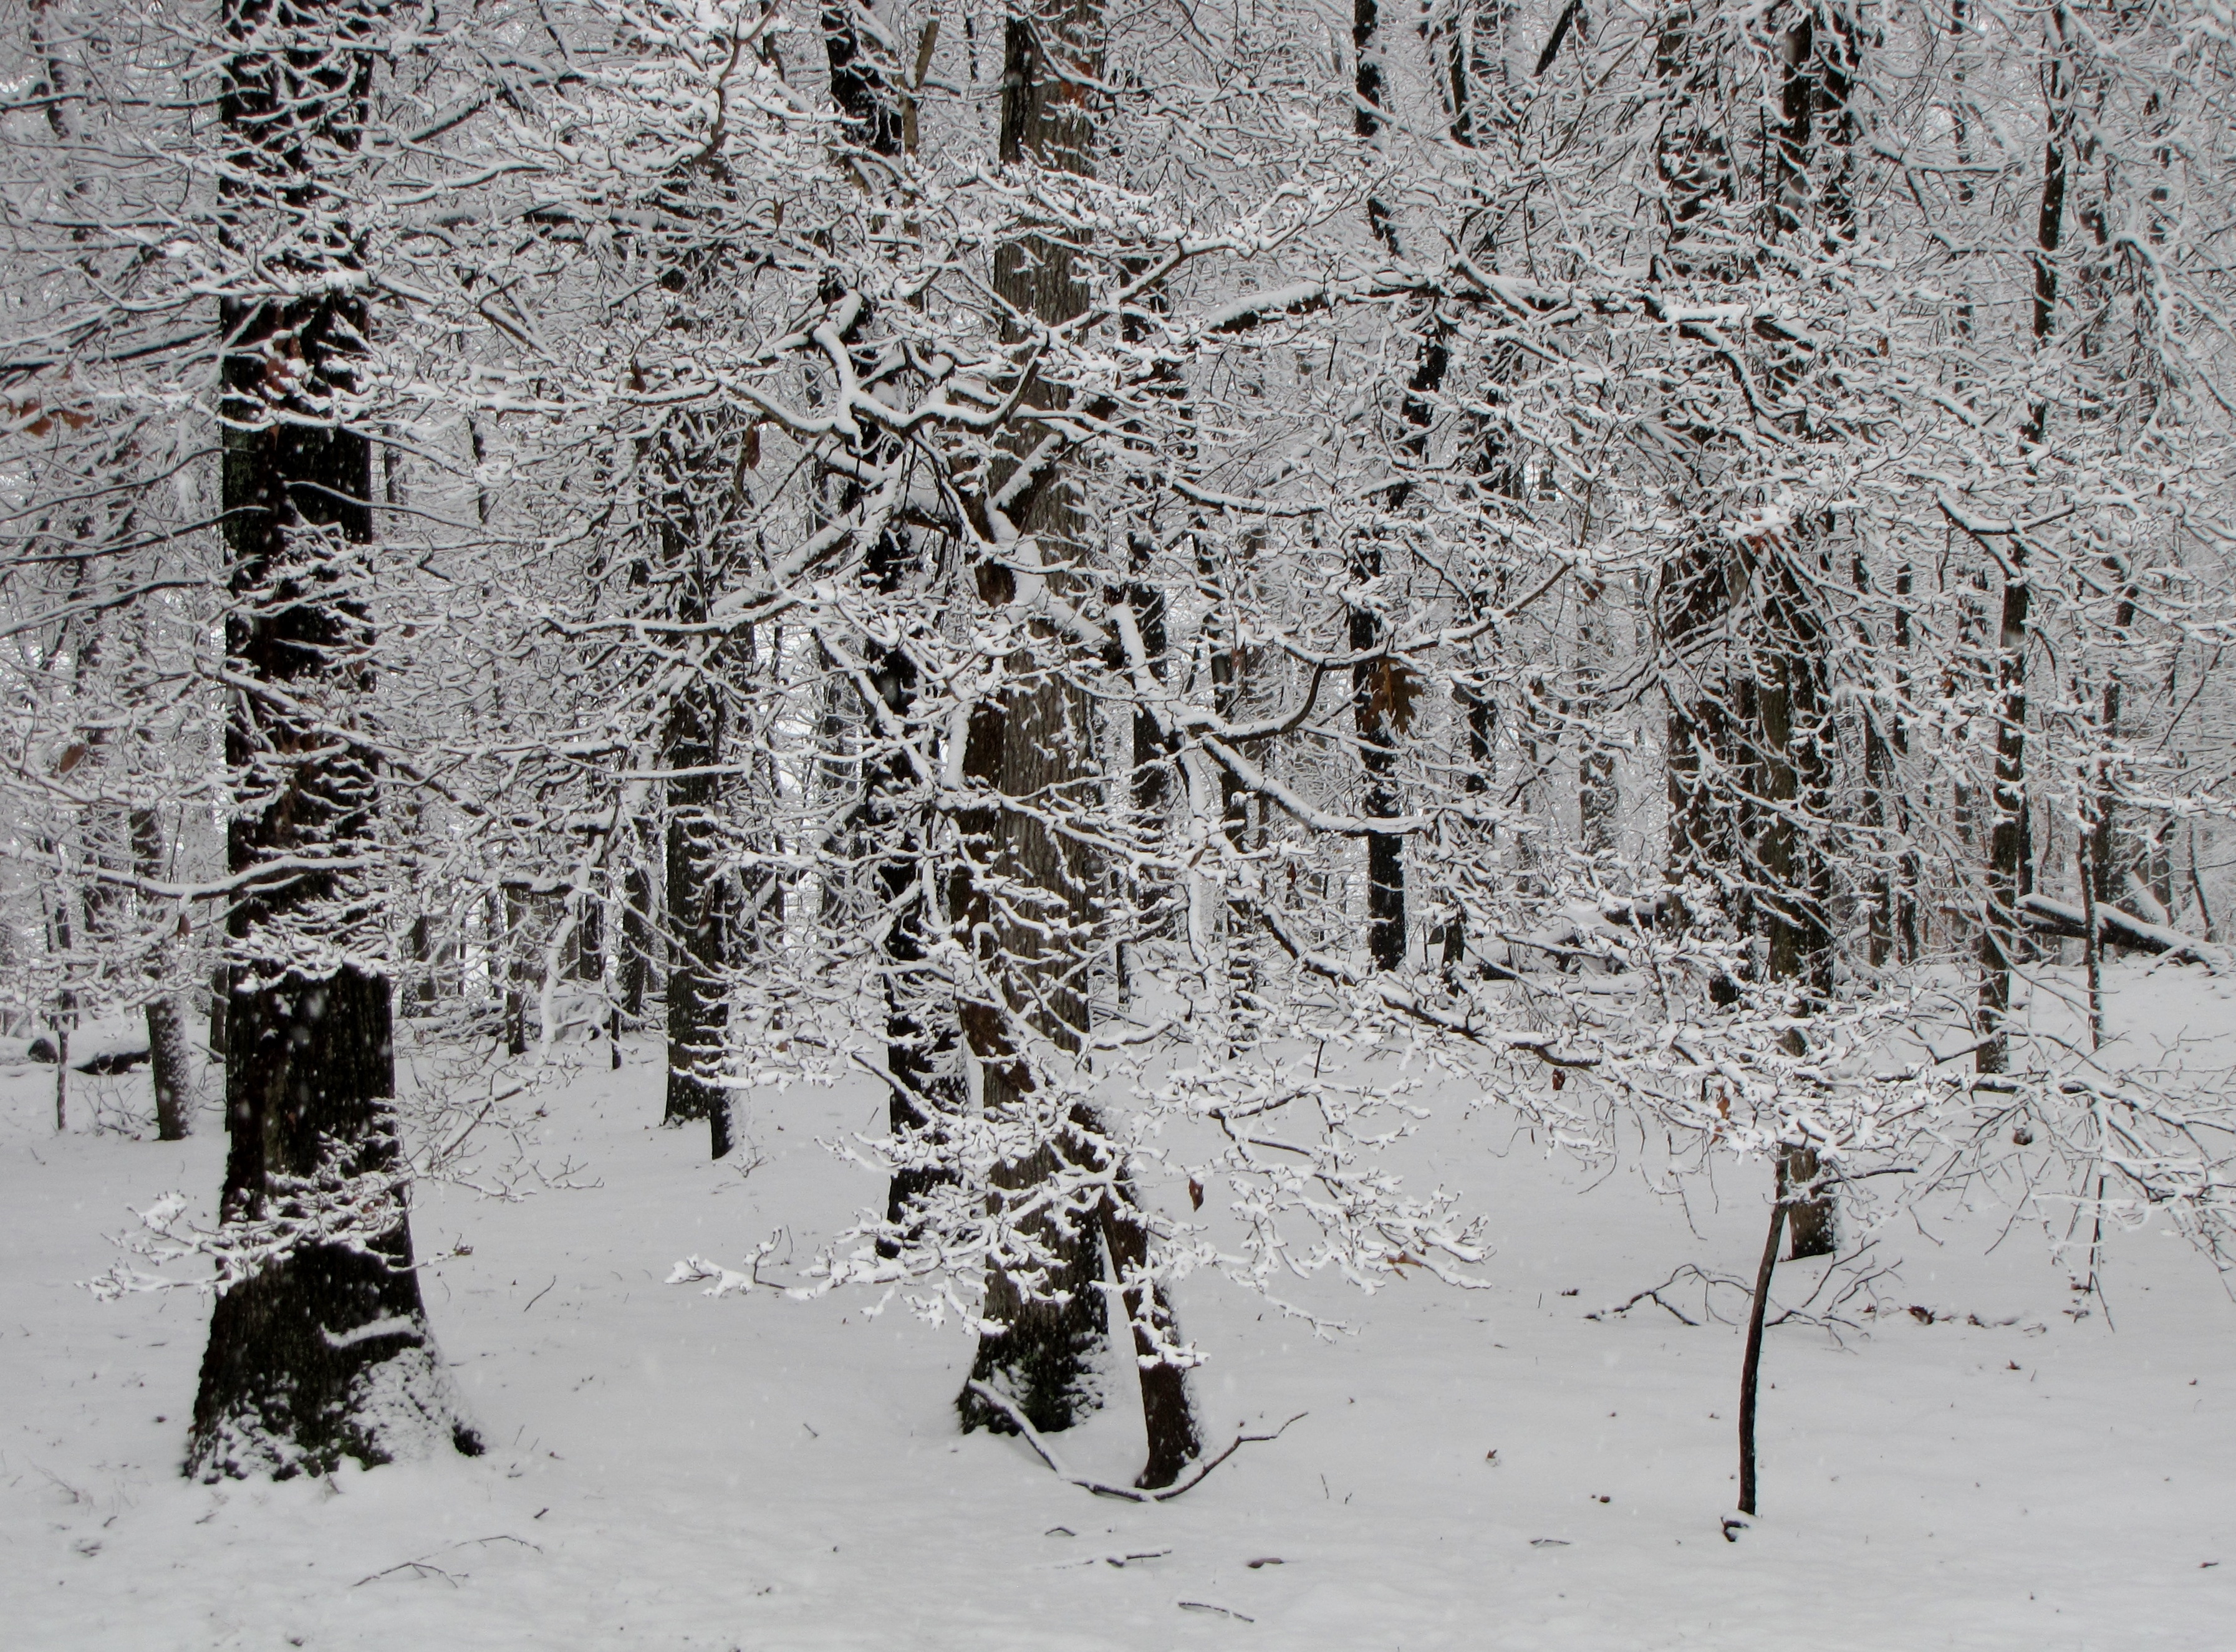
tree, forest, branch, snow, winter, plant, birch, weather, season, footwear, habitat, freezing, natural environment, woody plant